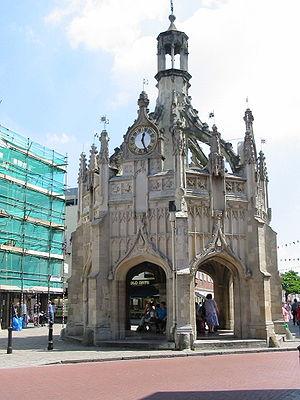
Chichester est une ville du Sussex de l'Ouest, dont elle est le chef-lieu, dans le Sud de l'Angleterre, dans le Royaume-Uni. Elle a le statut de Cité.